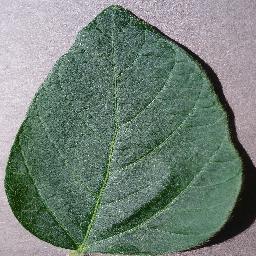
Label: Soybean___healthy